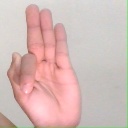
अक्षर: फ